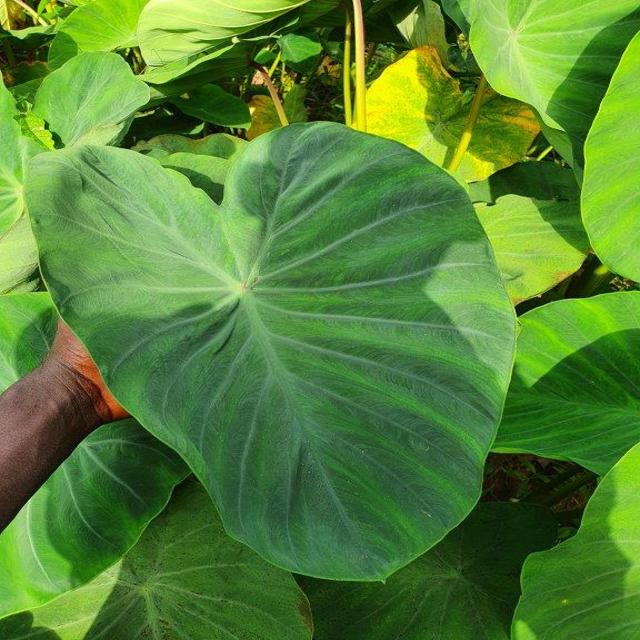
Label: Healthy